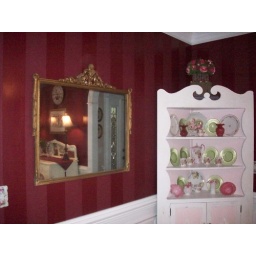
I got this antique mirror in Mebane, NC. I have it on the wall next to my grandmothers corner cabinet.